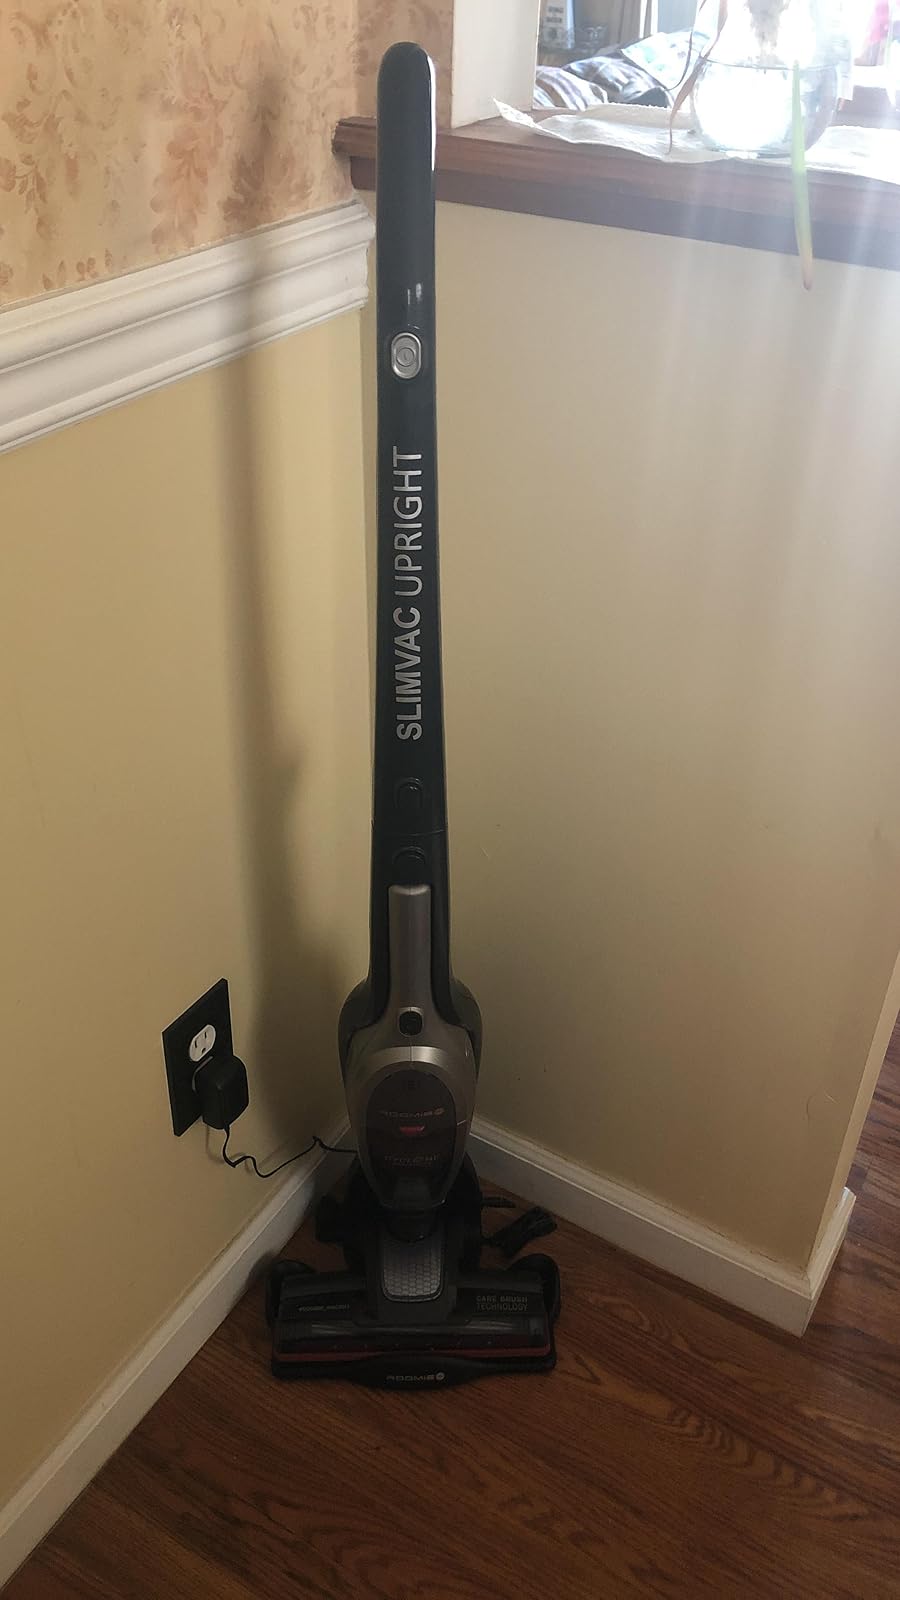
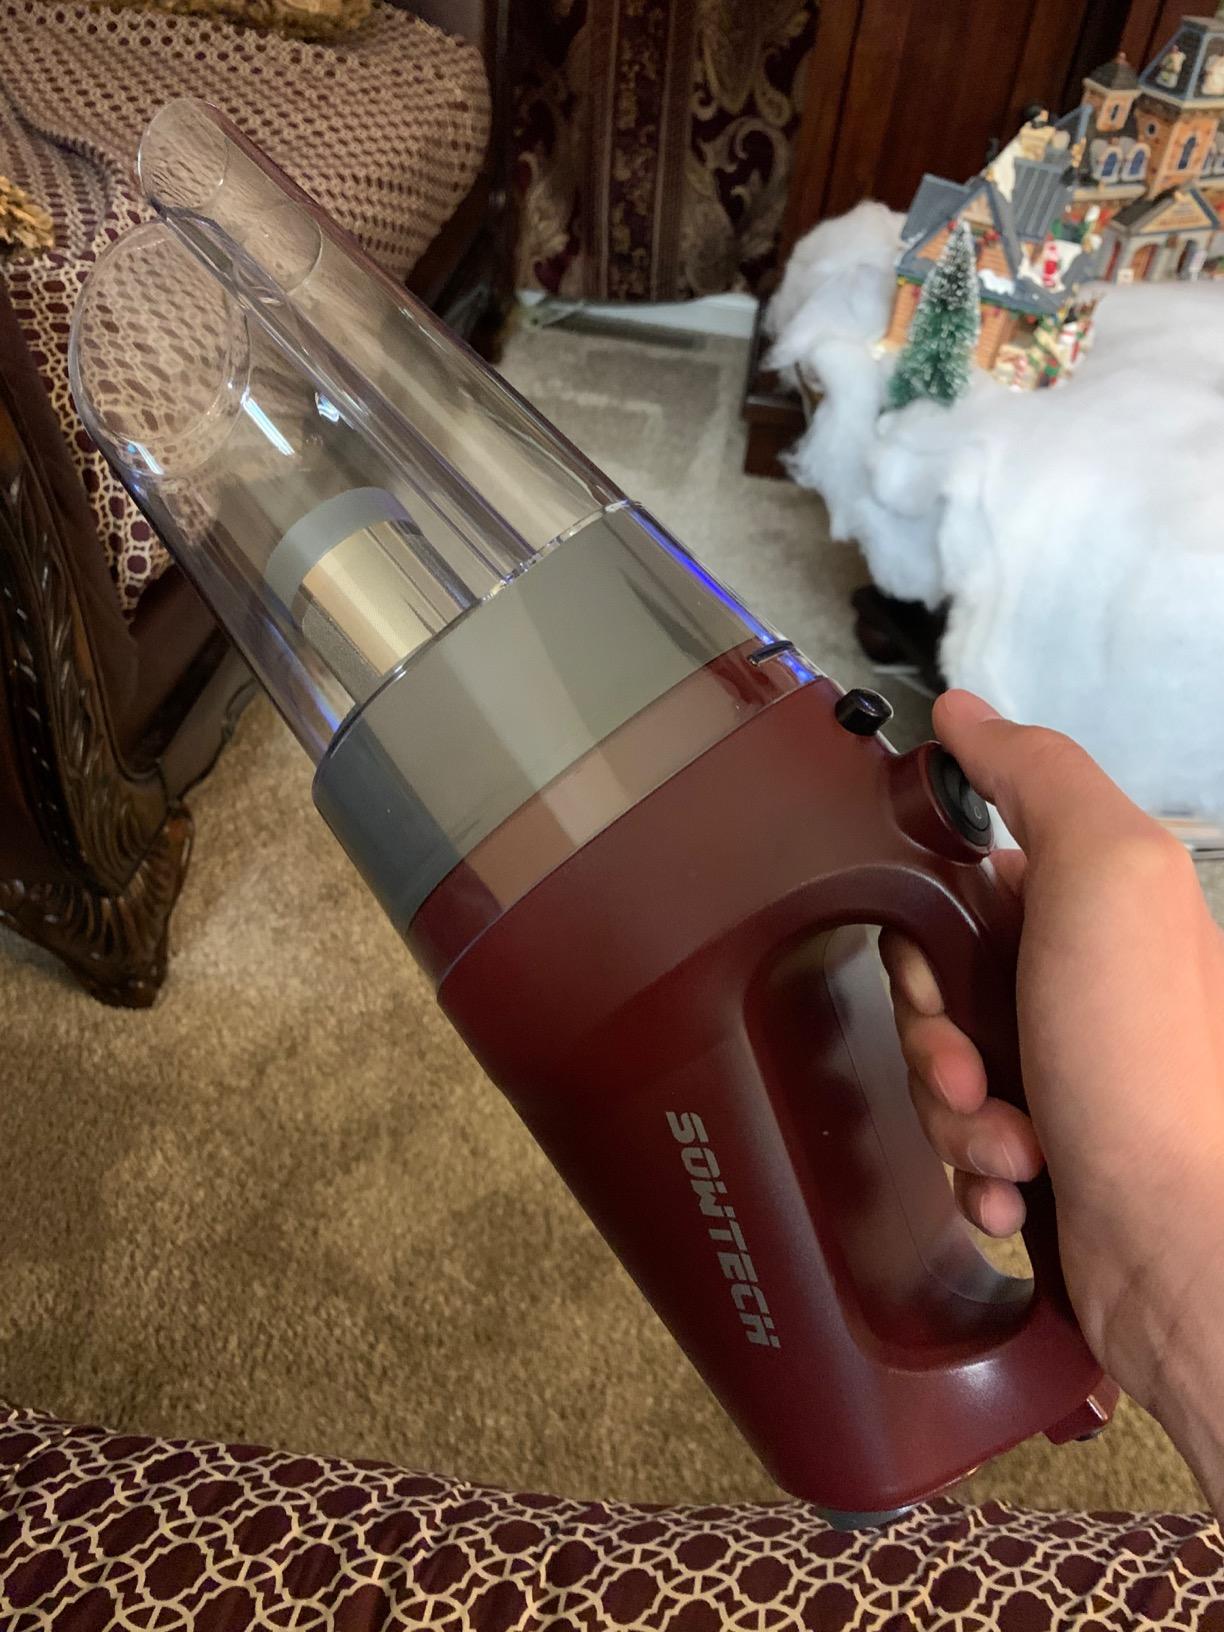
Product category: items_vacuum
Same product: no